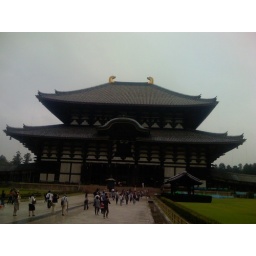
This is the main temple in Nara. This is the largest wooden building in the world!! Sugoi!!